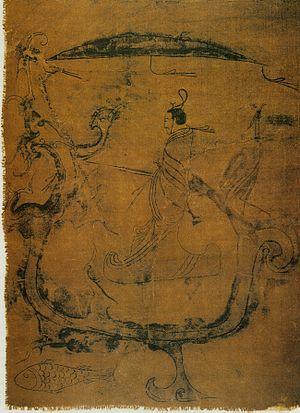
Homme (un magicien de rang impérial) dressant un dragon, et lui demandant de monter au ciel, il porte une épée à sa hanche et d'une main il tire le dragon par la corde. Le dragon qui monte au ciel est l'assurance d'une année paisible. Une grue, de bon augure est situé en haut de la peinture. Un poisson les accompagne. Encre sur soie, Zidanku, Changsha, province du Hunan. Période des Royaumes combattants
La période des Royaumes combattants s'étend, dans l'histoire de la Chine, du Vᵉ siècle av. J.-C. à l'unification des royaumes chinois par la dynastie Qin en 221 av. J.-C. Ce nom lui est donné tardivement, par référence aux Stratagèmes des Royaumes combattants, ouvrage portant sur cette période. Elle correspond dans la chronologie dynastique à la fin de la période des Zhou orientaux. Cette chronologie, qui repose sur l'historiographie traditionnelle, ne correspond pas nécessairement à la datation précise des évolutions sociales, politiques, économiques et culturelles : ce qui caractérise les Royaumes combattants date principalement du début du IVᵉ siècle av. J.-C.
La peinture sur soie est, à l'origine, une technique antique de la peinture chinoise consistant à peindre sur de la soie. Mais cette pratique s'est renouvelée au fil du temps, en Chine et au Japon, entre autres.
La peinture chinoise, l'une des formes de l'art chinois, désigne toute forme de peinture originaire de Chine ou pratiquée en Chine ou par des artistes chinois hors de Chine.
La peinture sur soie représentant un homme chevauchant un dragon est une peinture chinoise sur soie de la Période des Royaumes combattants. Il a été découvert dans la tombe n°1 de Zidanku à Changsha, province du Hunan en 1973. Désormais au musée du Hunan, c'est l'une des « reliques culturelles chinoises interdites d'exposition à l'étranger », annoncée par le gouvernement chinois en 2002.